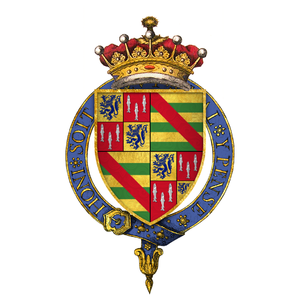
Henry Percy, 4ᵉ comte de Northumberland à partir de 1470, fut un important baron anglais.